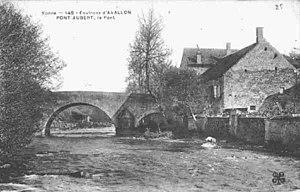
Le pont.
Pontaubert est une commune française située dans le département de l'Yonne, en région Bourgogne-Franche-Comté, arrondissement et canton d'Avallon.